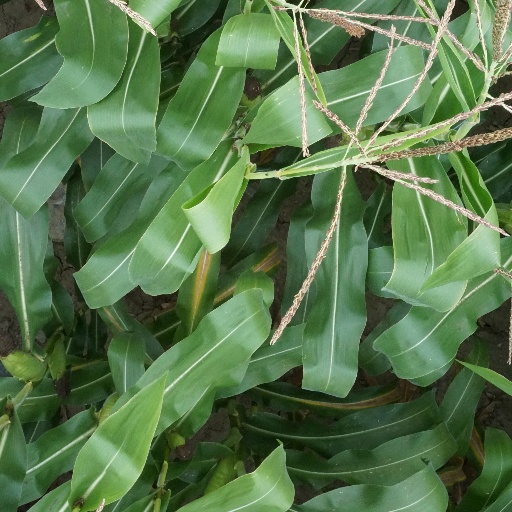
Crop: maize; corn